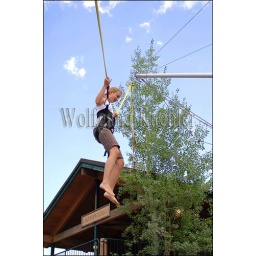
Usa, idaho, near sandpoint, schweitzer mountain resort, teenager bungee jumping